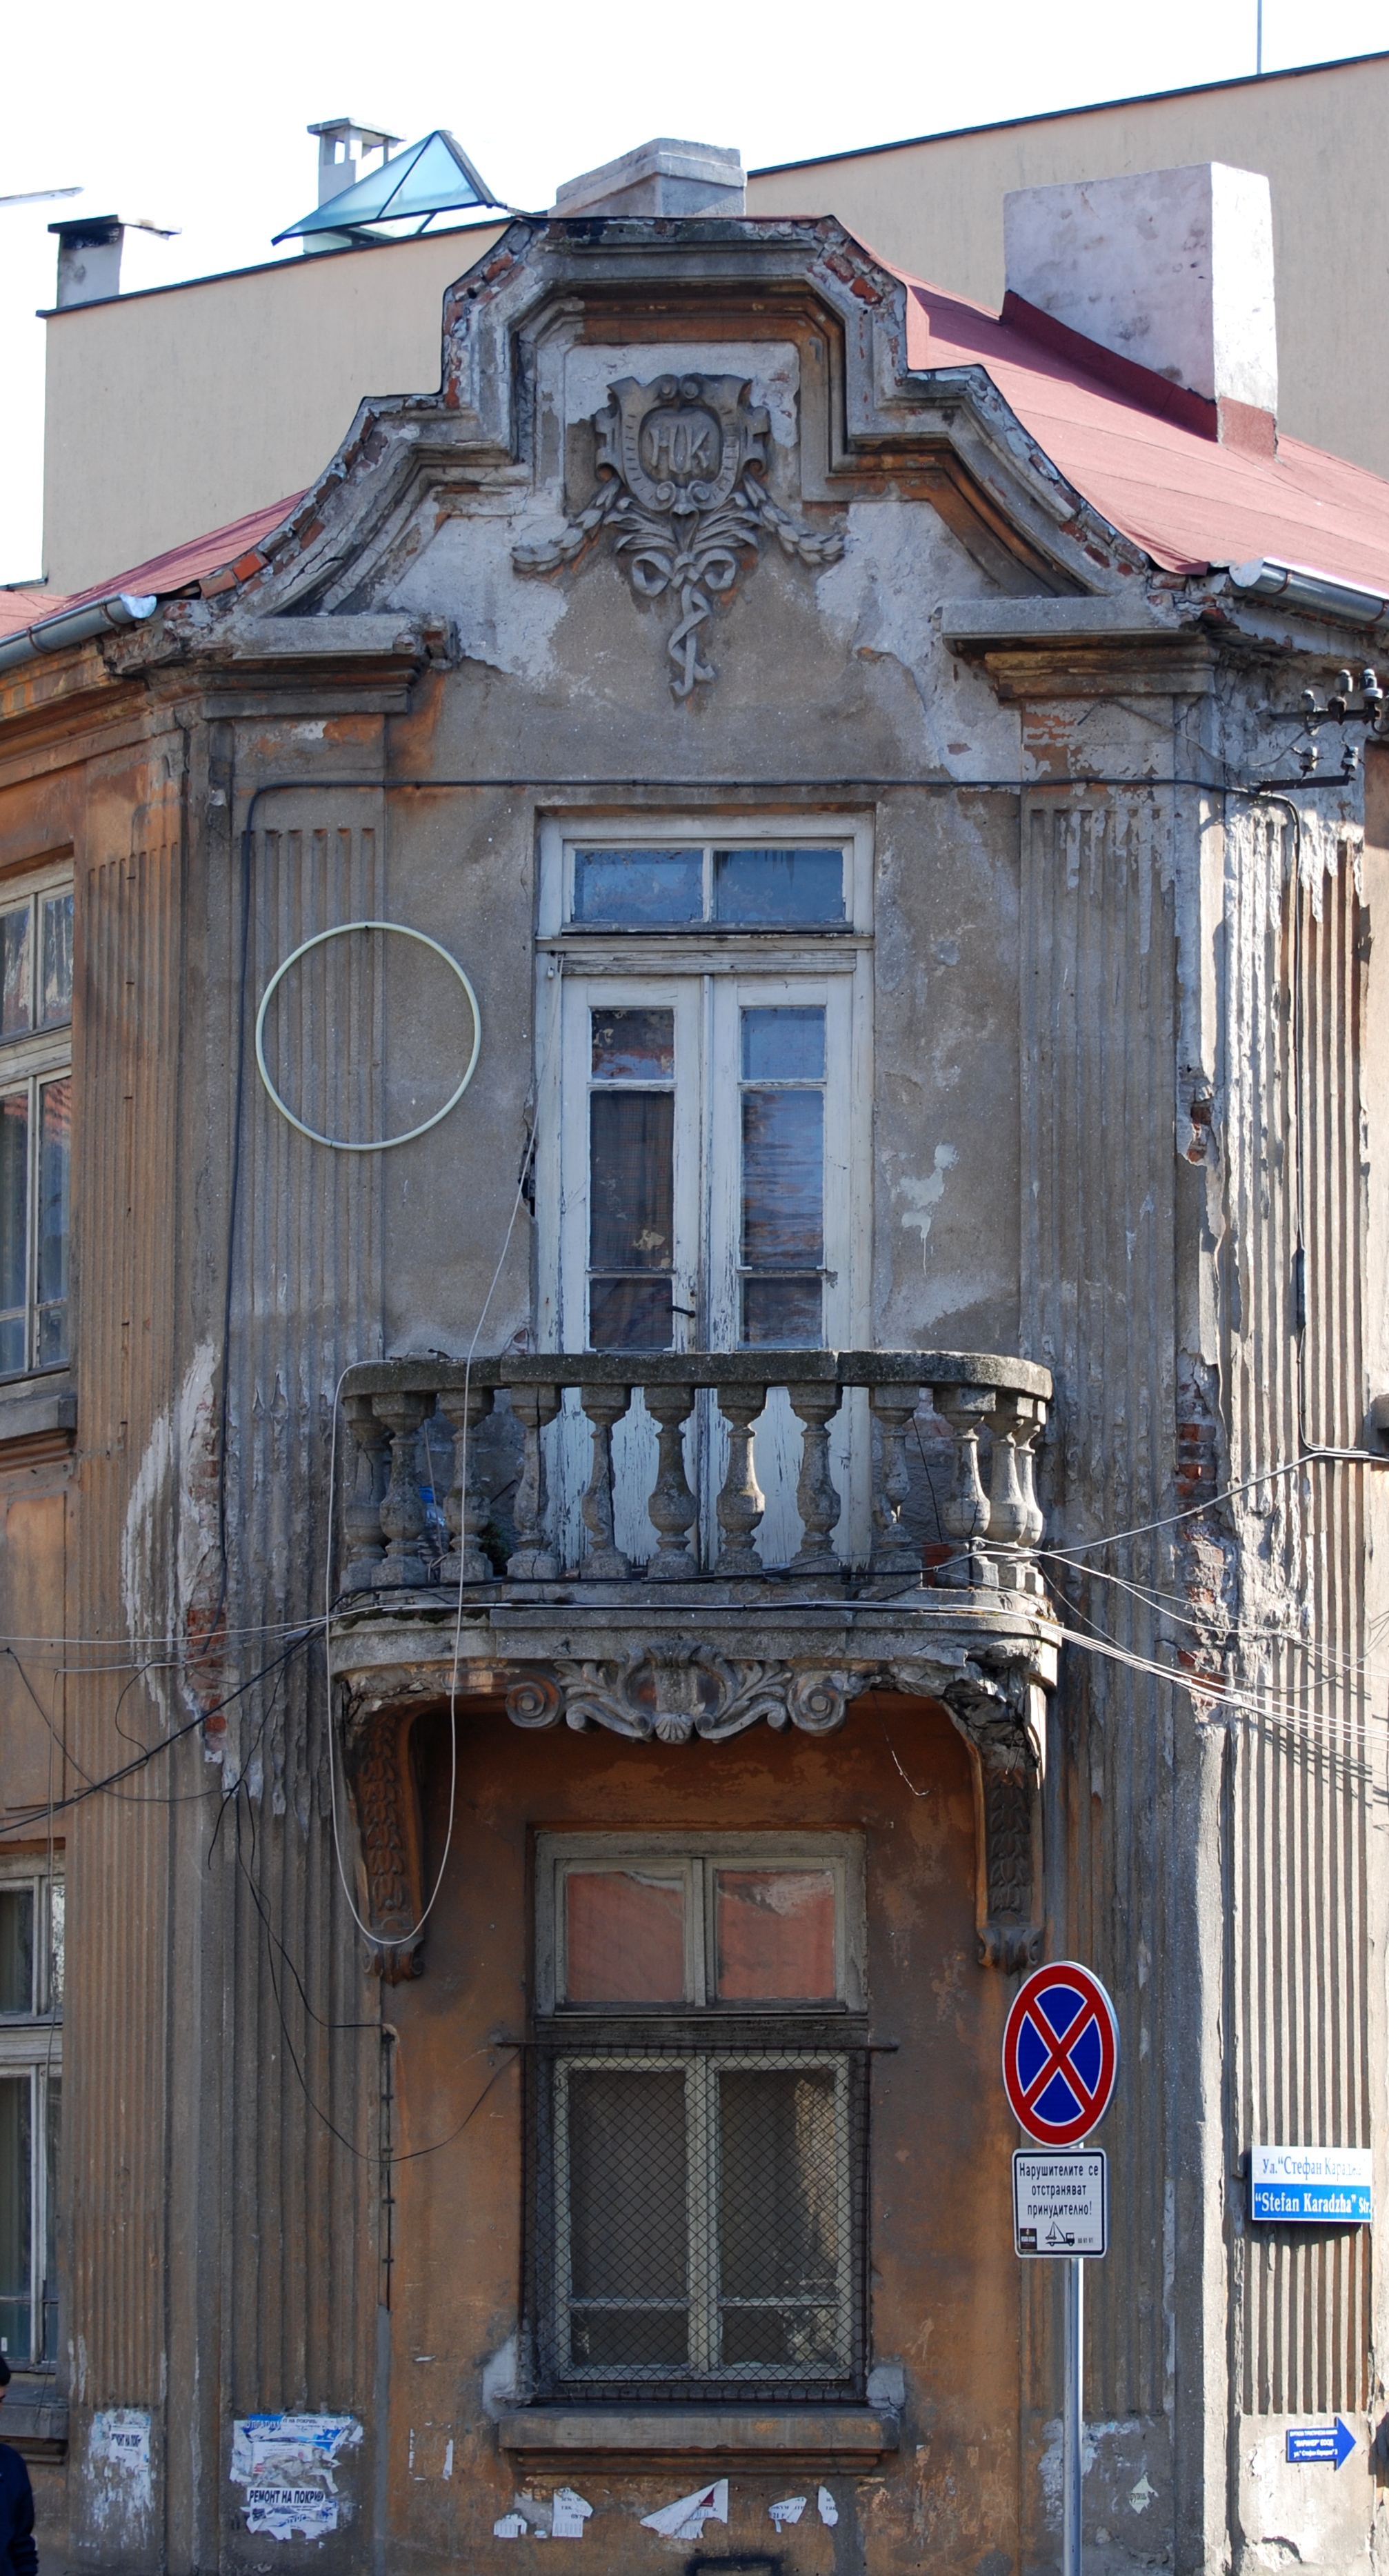
architecture, house, window, town, building, europe, facade, nikon, synagogue, nikkor, d80, nikond80, 70300mmf4556gvr, bulgaria, burgas, urban area